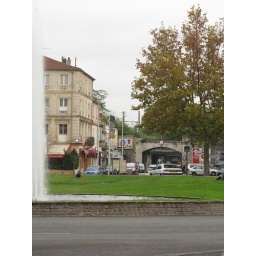
Where Van Gogh's yellow house once stood in Arles